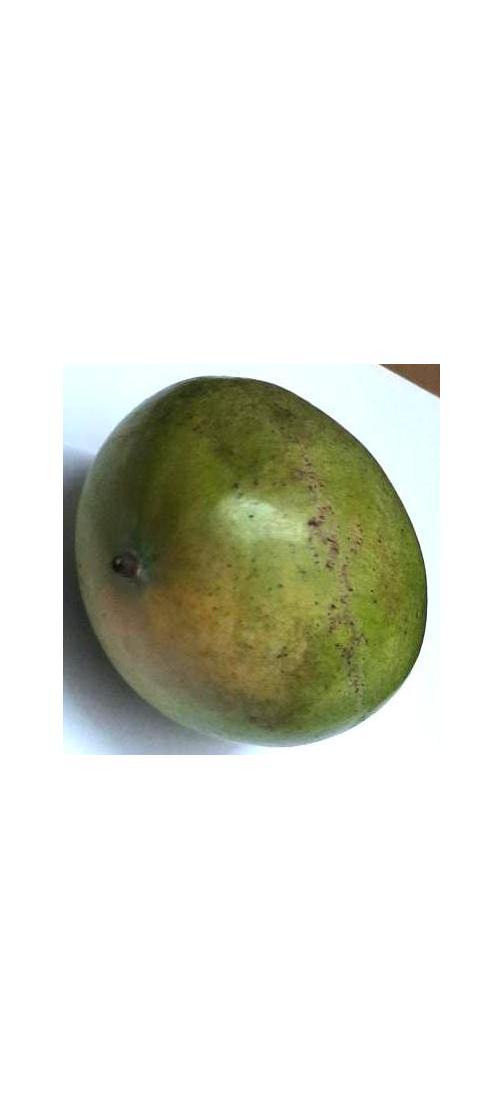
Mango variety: Rupali